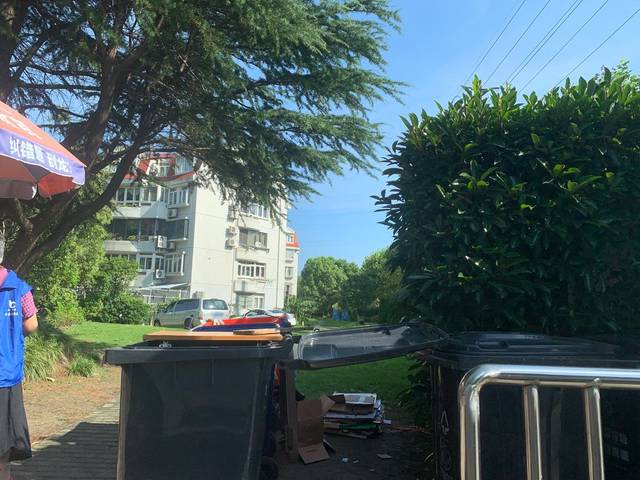
Region: China
Coordinates: 31.188, 121.536